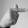
ASL letter: T